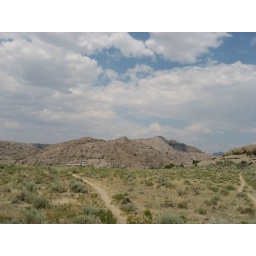
rock formation along highway in central wyoming